Quito

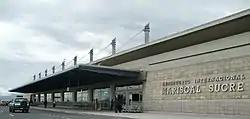
Mariscal Sucre International Airport

Quito is in the northern highlands of Ecuador in the Guayllabamba river basin. The city is built on a long plateau lying on the east flanks of the Pichincha volcano. The valley of Guayllabamba River where Quito lies is flanked by volcanoes, some of them snow-capped, and visible from the city on a clear day. Quito is the closest capital city to the equator. Quito's altitude is listed at .